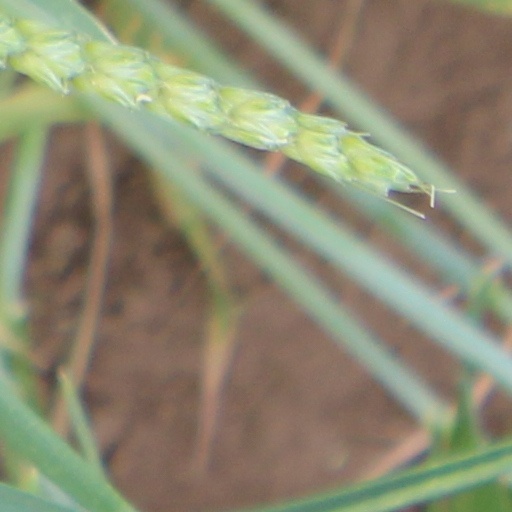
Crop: wheat